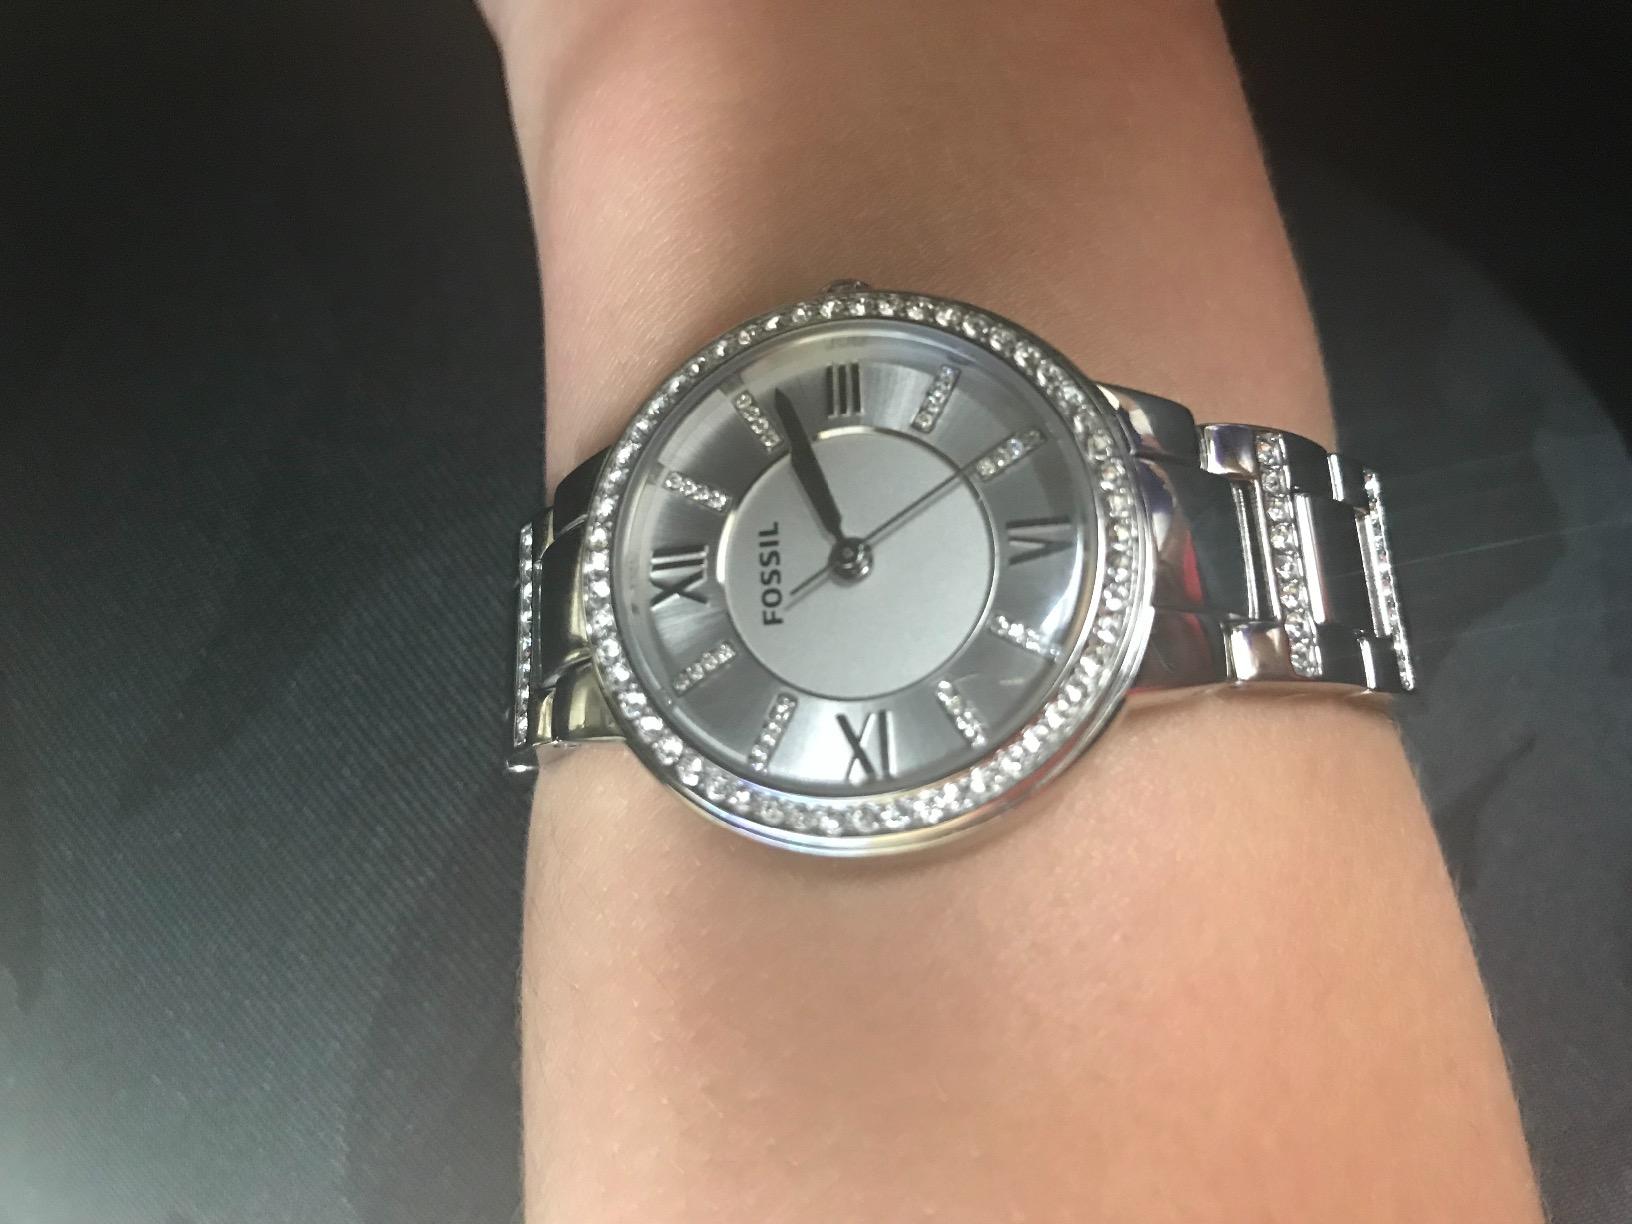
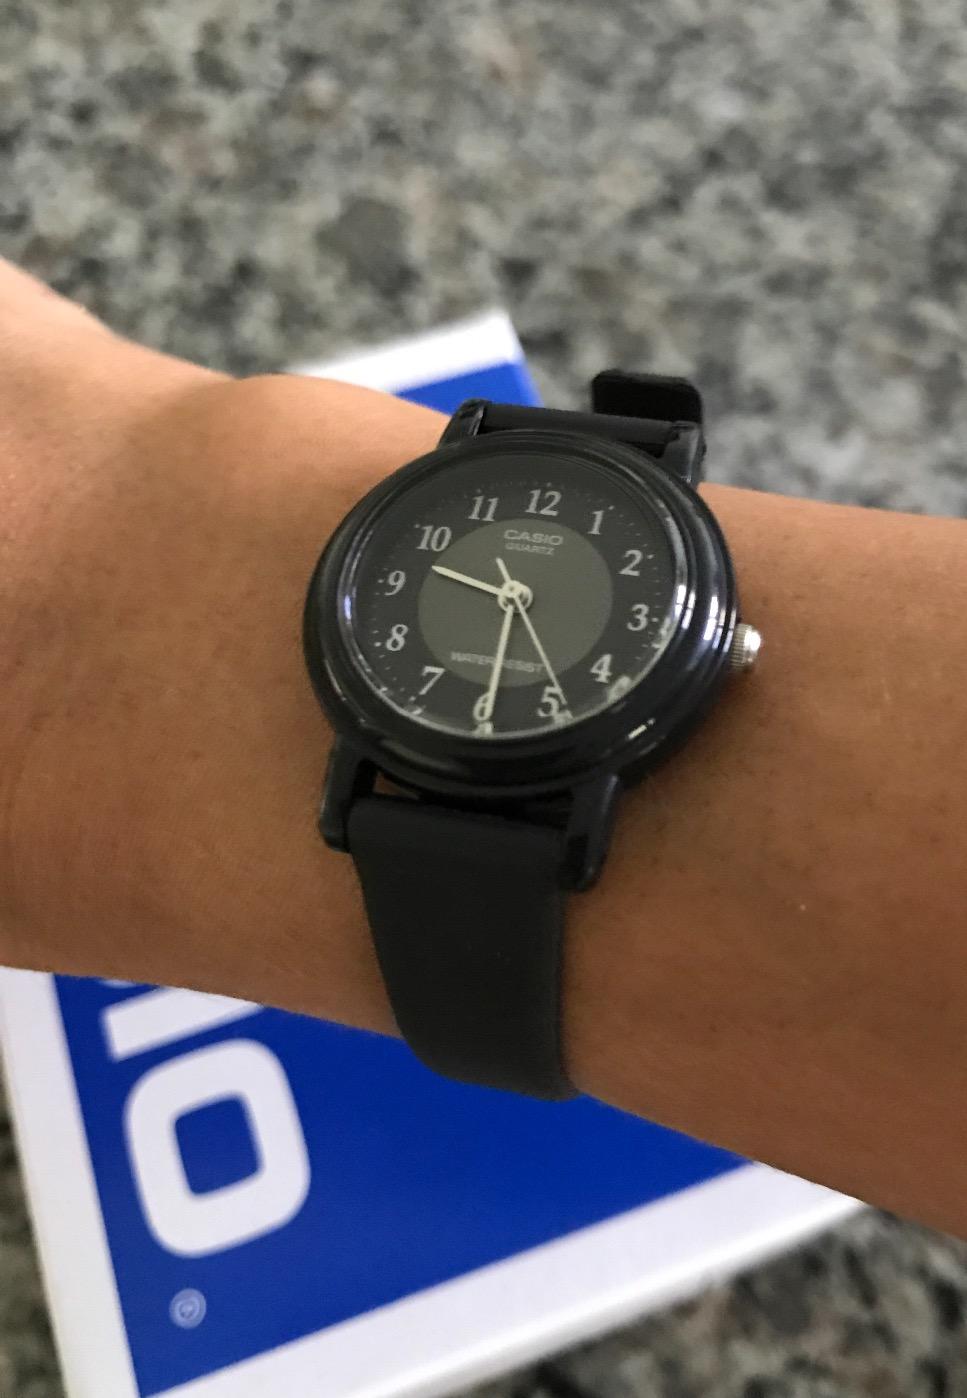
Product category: accessories_watch
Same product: no